Montreal

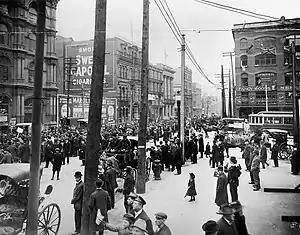
An anti-conscription rally in Montreal, 1917. During both World Wars, the city saw protest against the implementation of conscription.

Montreal was the capital of the Province of Canada from 1844 to 1849, but lost its status when a Tory mob burnt down the Parliament building to protest the passage of the Rebellion Losses Bill. Thereafter, the capital rotated between Quebec City and Toronto until in 1857, Queen Victoria herself established Ottawa as the capital due to strategic reasons. The reasons were twofold. First, because it was located more in the interior of the Province of Canada, it was less susceptible to attack from the United States. Second, and perhaps more importantly, because it lay on the border between French and English Canada, Ottawa was seen as a compromise between Montreal, Toronto, Kingston and Quebec City, which were all vying to become the young nation's official capital. Ottawa retained the status as capital of Canada when the Province of Canada joined with Nova Scotia and New Brunswick to form the Dominion of Canada in 1867.